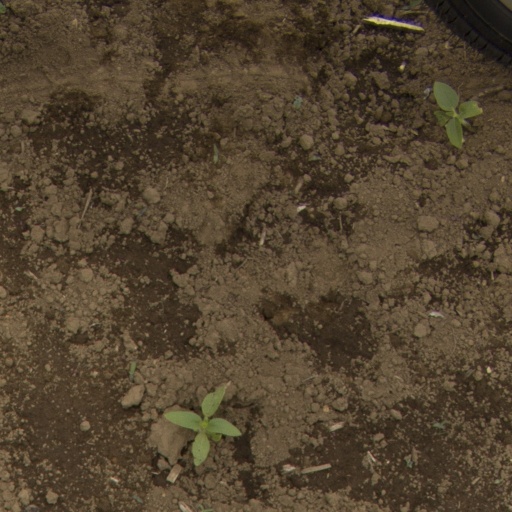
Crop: Jerusalem artichoke